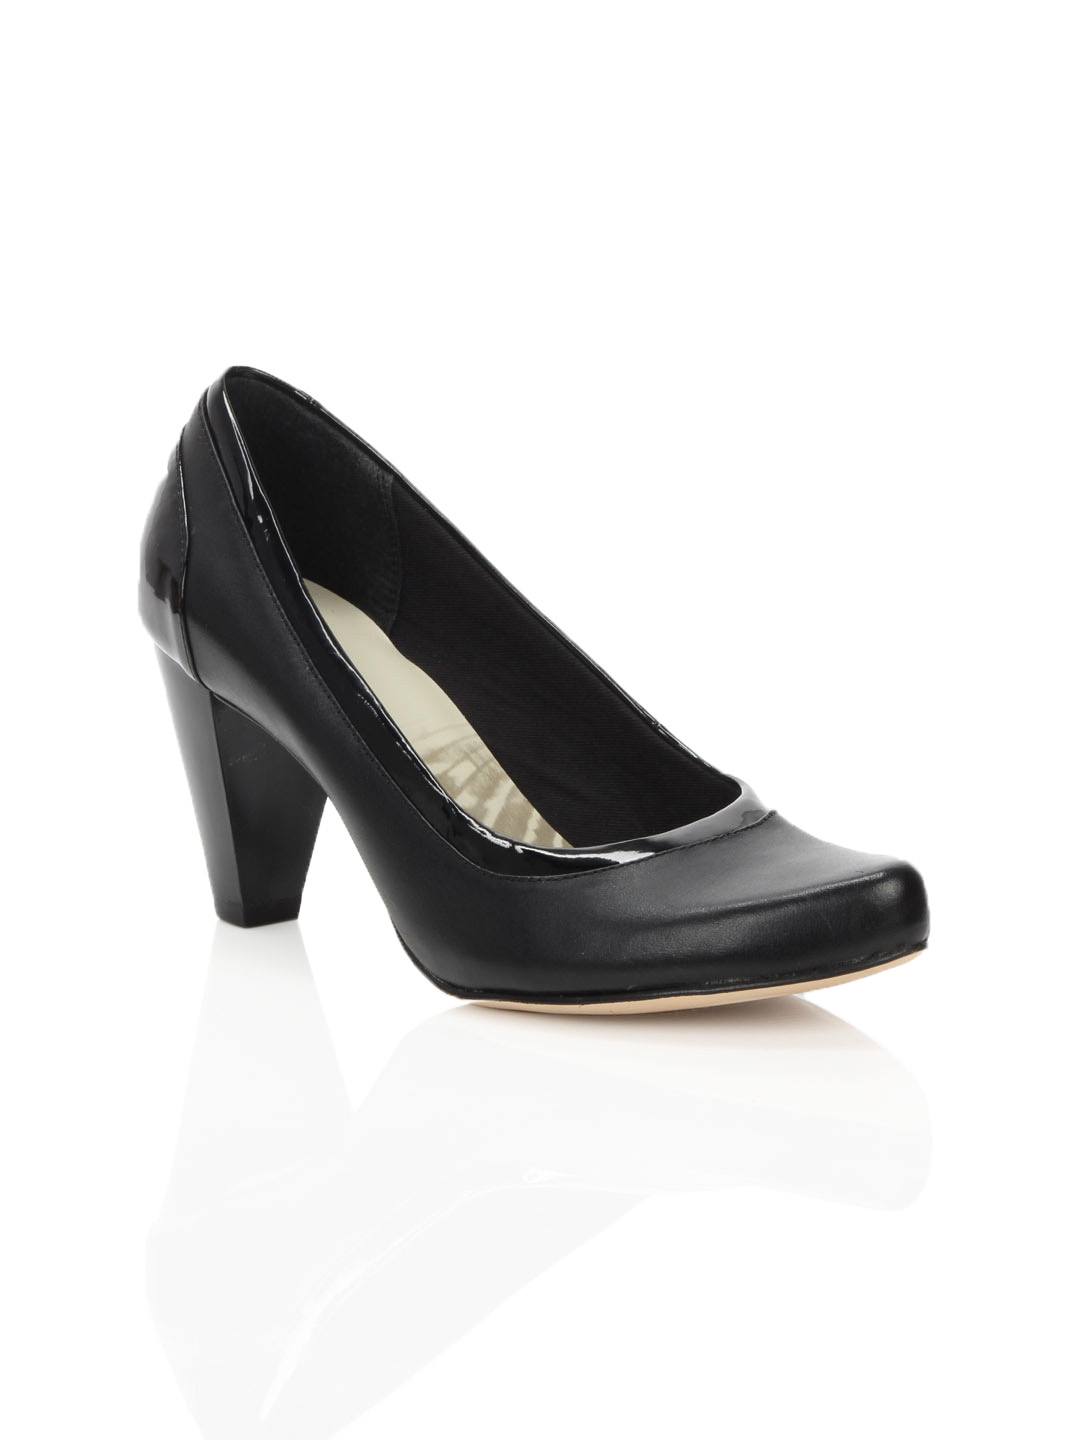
Clarks Women Country Music Combi Leather Black Pumps
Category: Footwear / Shoes / Heels
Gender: Women
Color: Black
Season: Winter 2013
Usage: Formal